Base station subsystem

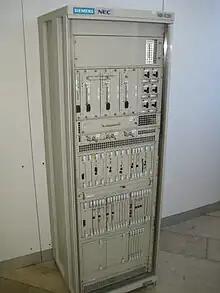
The hardware of GSM base station displayed in Deutsches Museum

The base station subsystem (BSS) is the section of a traditional cellular telephone network which is responsible for handling traffic and signaling between a mobile phone and the network switching subsystem. The BSS carries out transcoding of speech channels, allocation of radio channels to mobile phones, paging, transmission and reception over the air interface and many other tasks related to the radio network.